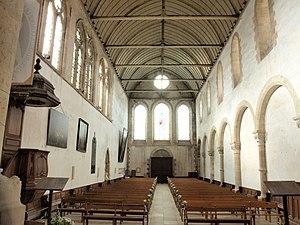
à l'intérieur de l'église abbatiale Saint-Pierre-et-Saint-Paul de Ferrières-en-Gâtinais (Loiret, France)